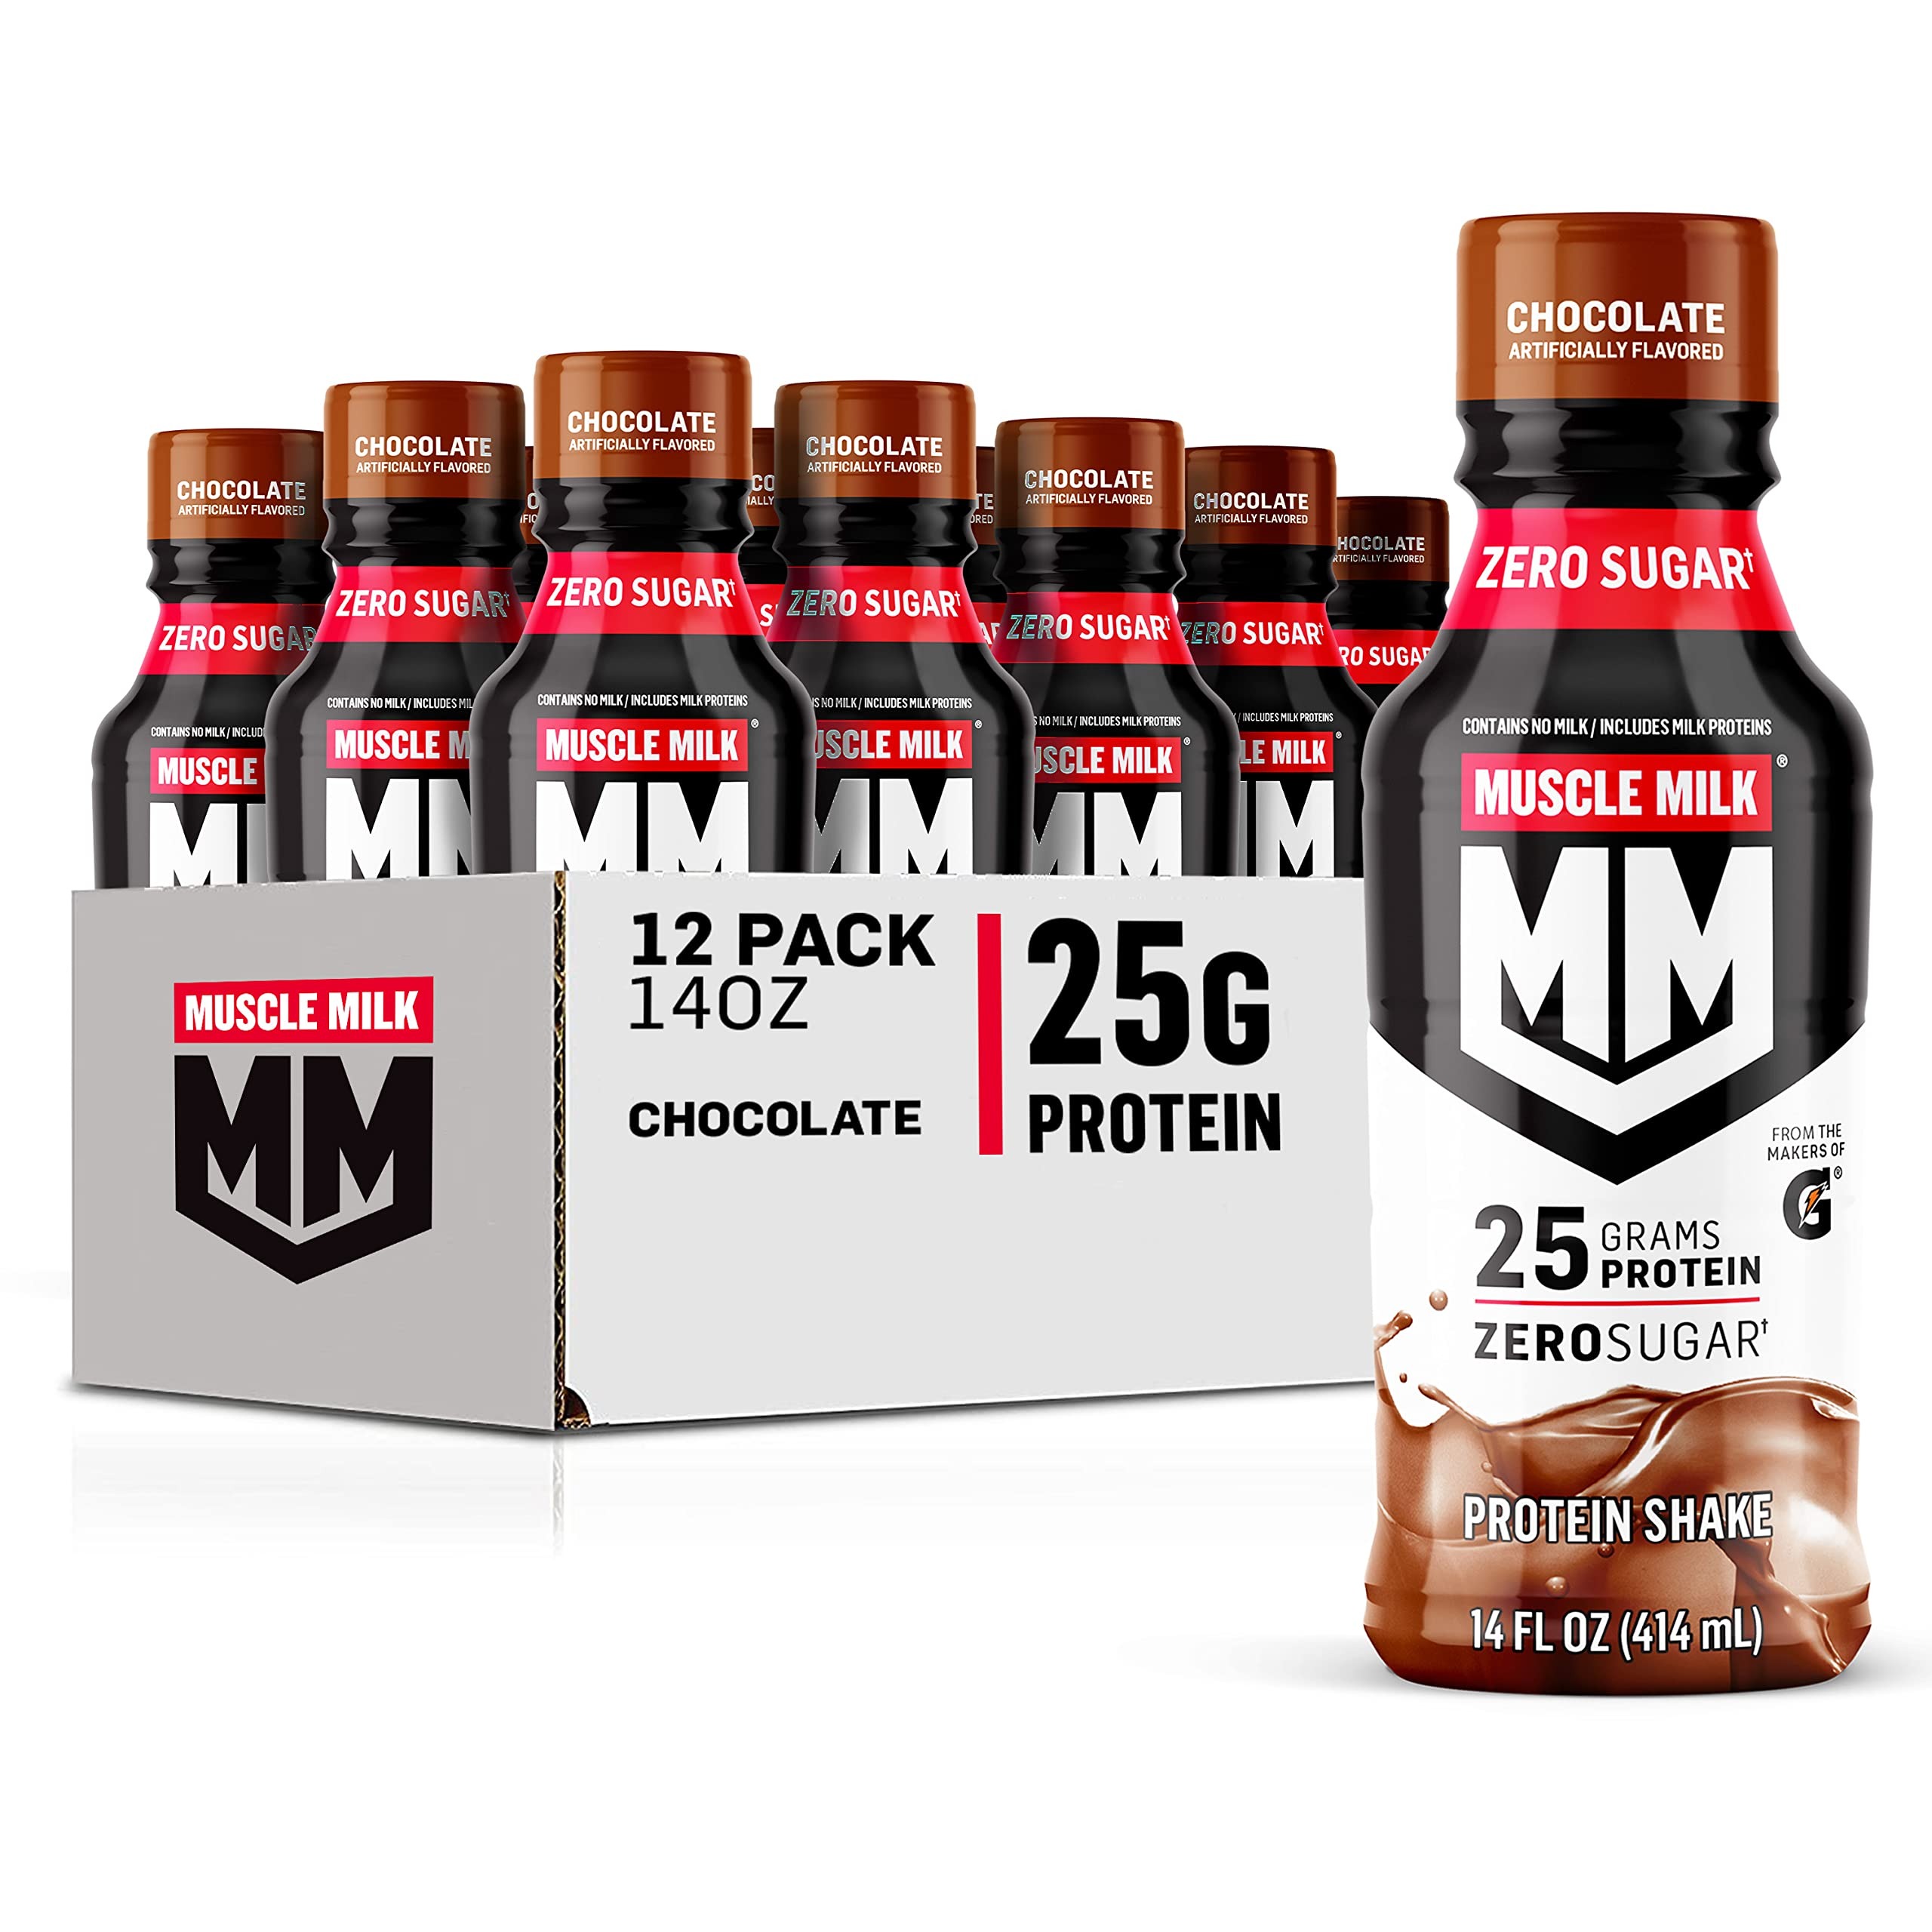
Item Name: Muscle Milk Genuine Protein Shake, Chocolate, 14 Fl Oz Bottle, 12 Pack, 25g Protein, Zero Sugar, Calcium, Vitamins A, C & D, 6g Fiber, Energizing Snack, Workout Recovery, Packaging May Vary
Bullet Point 1: Contains (12) 14 fluid ounce bottles of muscle milk Genuine Protein Shake, packaging may vary
Bullet Point 2: KEY FEATURES – Based on 1 shake, Muscle Milk Genuine Protein Shakes contain 25g protein, zero sugar, 5g fiber, and a good source of Calcium and Vitamins A, C & D
Bullet Point 3: GREAT TASTING SHAKE – Muscle Milk Genuine Ready to Drink Protein Shakes are smooth and delicious – just read our reviews! They taste great as is or added to coffee, oatmeal, pancakes, smoothies, and other foods when you’re looking for a protein boost.
Bullet Point 4: SCIENCE BEHIND PROTEIN – Muscle Milk Genuine provides a combination of slow releasing and fast releasing proteins to help increase amino acid levels.
Value: 168.0
Unit: Fl Oz

Price: 31.48